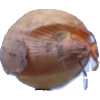
Label: onion